Sim Ann

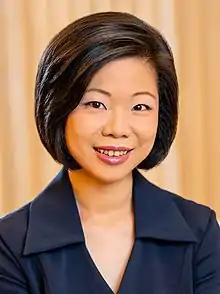
Sim in 2021

Sim Ann (born 12 March 1975) is a Singaporean politician and former civil servant who has been serving as Senior Minister of State for Home Affairs since 2025 and Senior Minister of State for Foreign Affairs since 2021. A member of the governing People's Action Party (PAP), she has been the Member of Parliament (MP) representing the Bukit Timah division of Holland–Bukit Timah GRC since 2011. She has also been serving as the party's Deputy Party Whip since 2019.